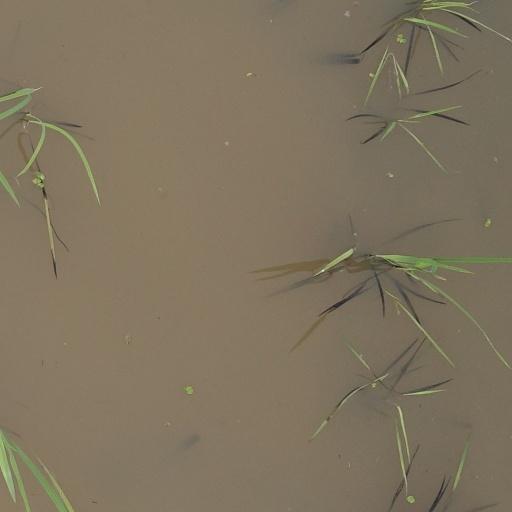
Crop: rice